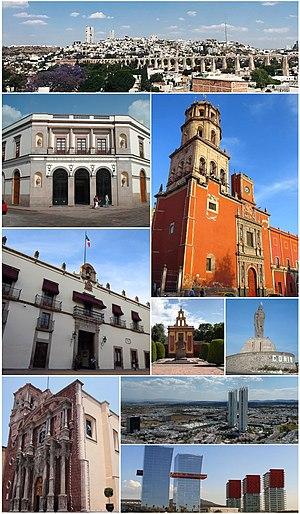
Santiago de Querétaro, ou plus simplement Querétaro, est la capitale de l'État de Querétaro de Arteaga, au Mexique. C'est aussi le chef-lieu de la commune de Querétaro.